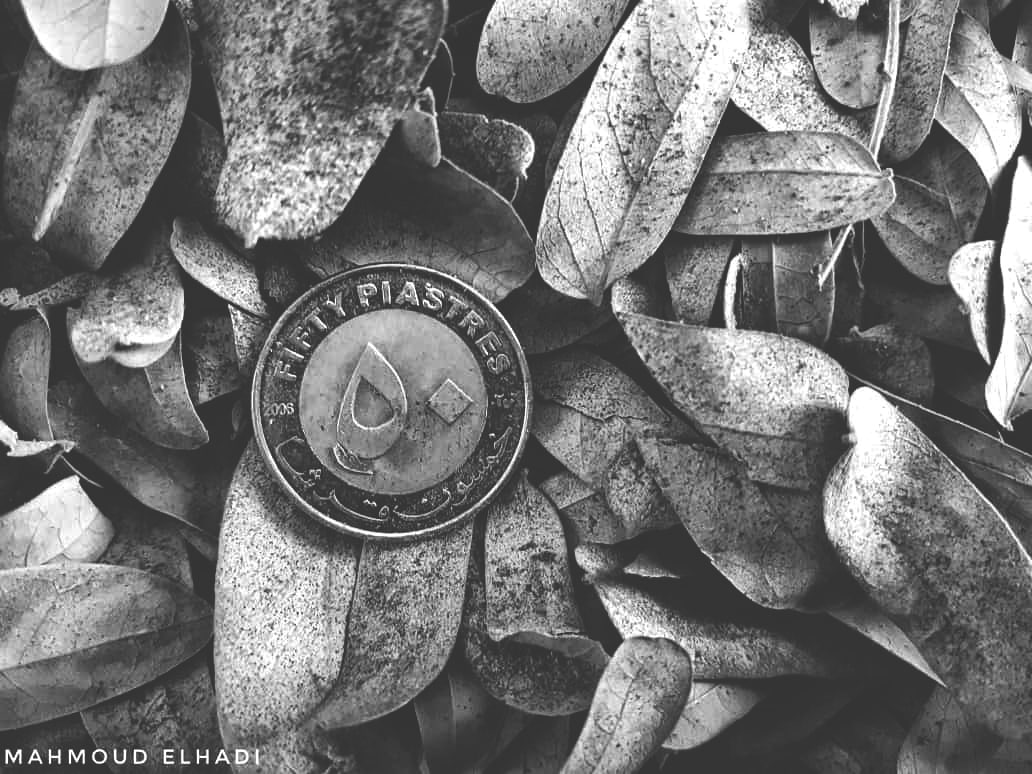
الوصف بالفصحى: قطعة نقدية من فئة خمسين قرشًا واقعة في وسط حفنة أوراق شجر جافة
الوصف بالعامية السودانية: خمسين قرش واقعة في نص صفق شجر ناشف
التصنيف: Nature & Landscape
التصنيف الفرعي: Objects and Nature